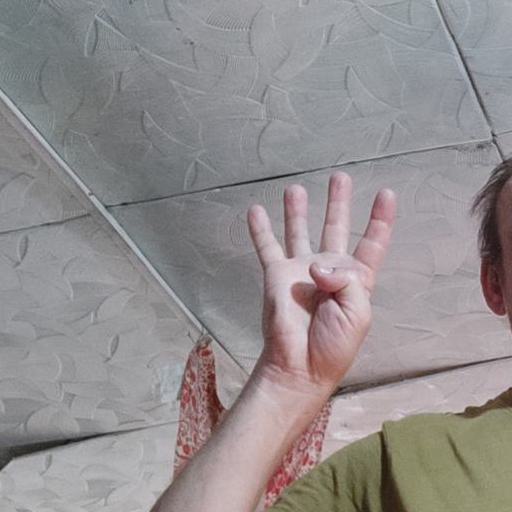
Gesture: four